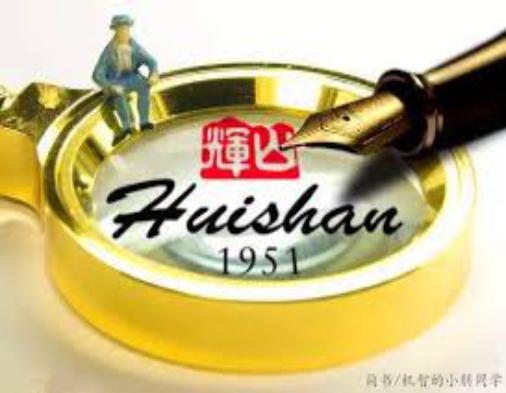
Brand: HuiShan
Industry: Food